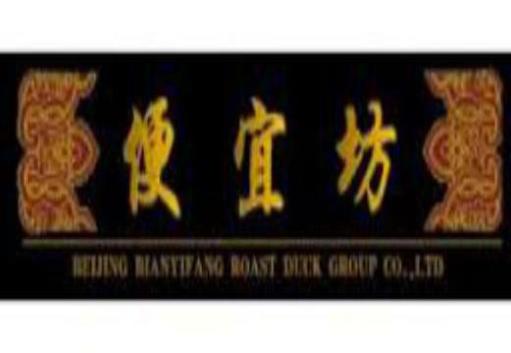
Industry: Food